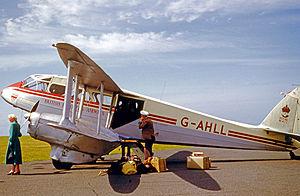
L'aérodrome de St Mary des Sorlingues ou aéroport des Îles Scilly est un petit aéroport situé à 1,9 km à l'est de Hugh Town sur St Mary's dans les Scilly/Sorlingues, au sud-ouest des Cornouailles, Royaume-Uni.